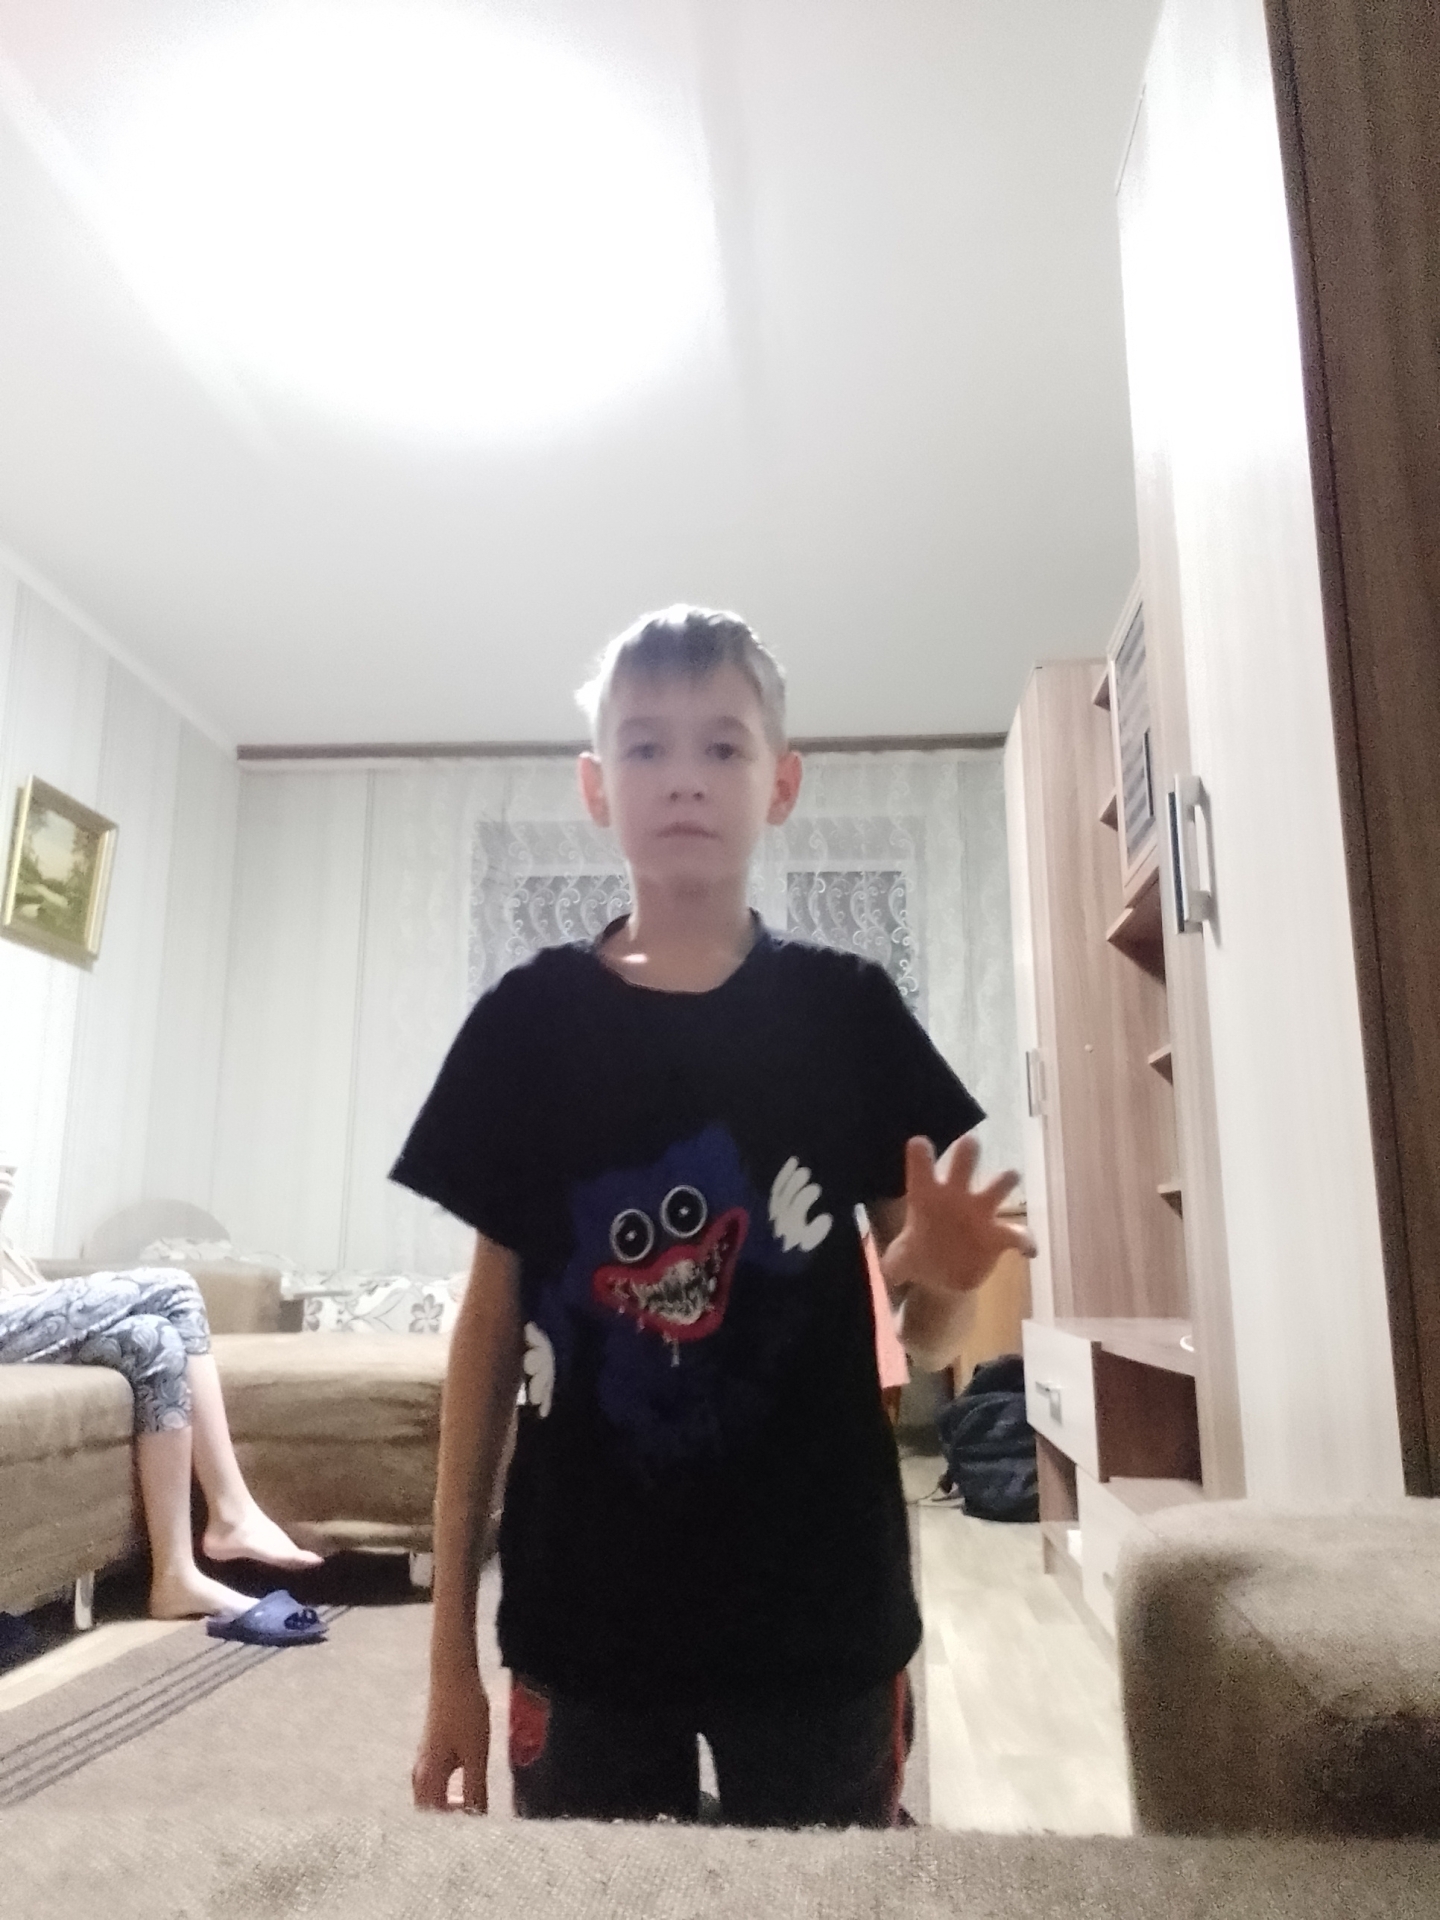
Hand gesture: grabbing